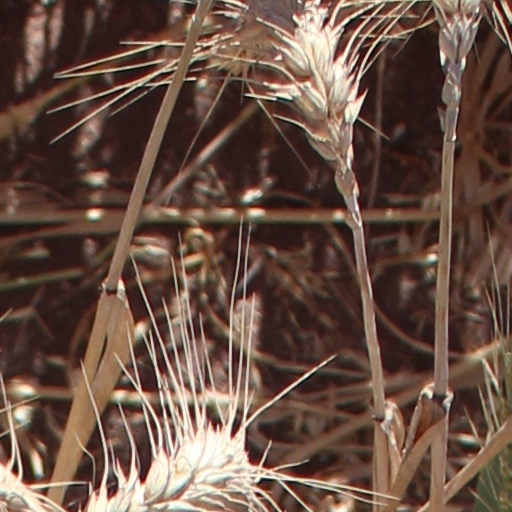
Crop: wheat